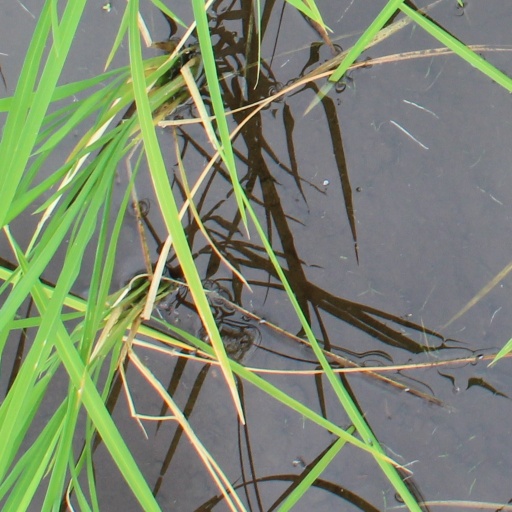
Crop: rice